Laura Lee (sex worker)

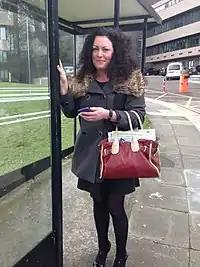
Lee at Stormont Estate, Belfast in April 2015

Laura Lee (25 April 1973 – 7 February 2018) was an Irish sex worker and civil rights activist, who became a campaigner for the rights of people in the sex industry.